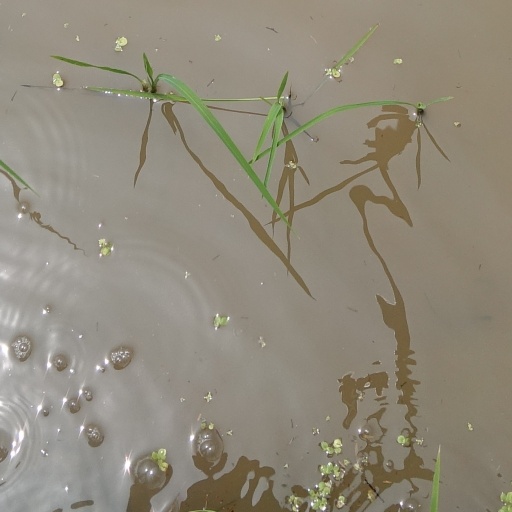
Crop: rice